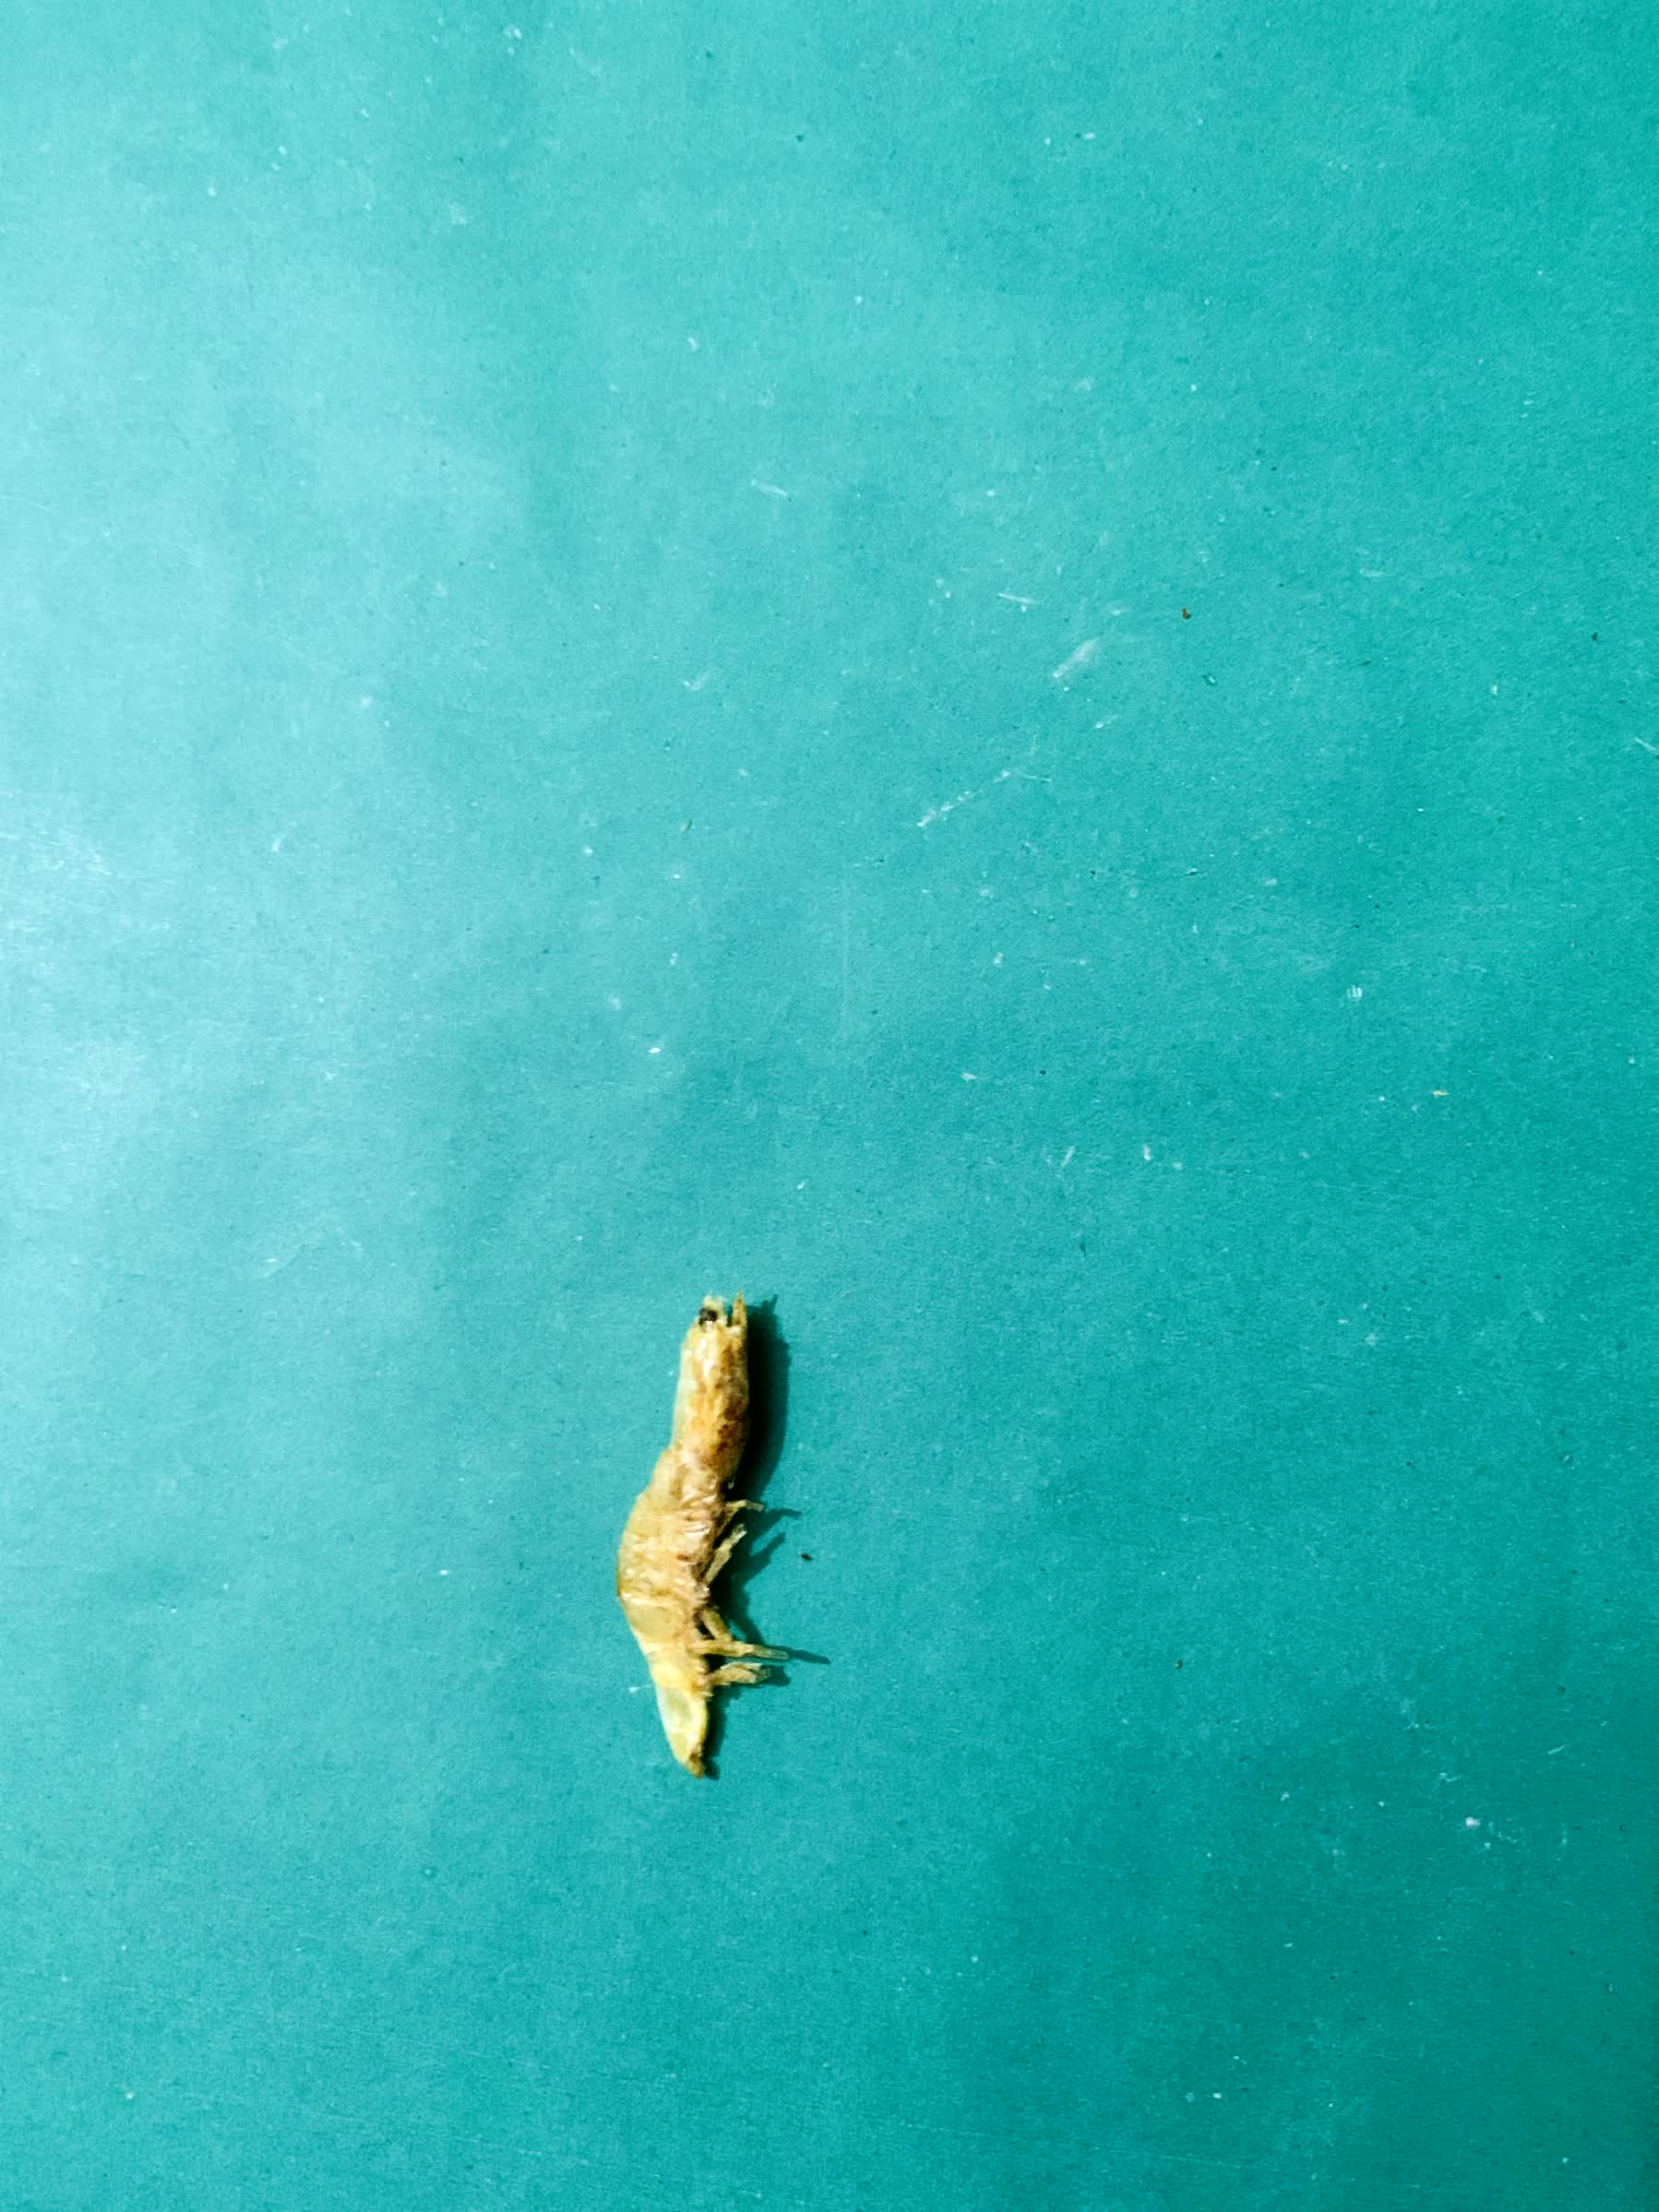
Species: chingri